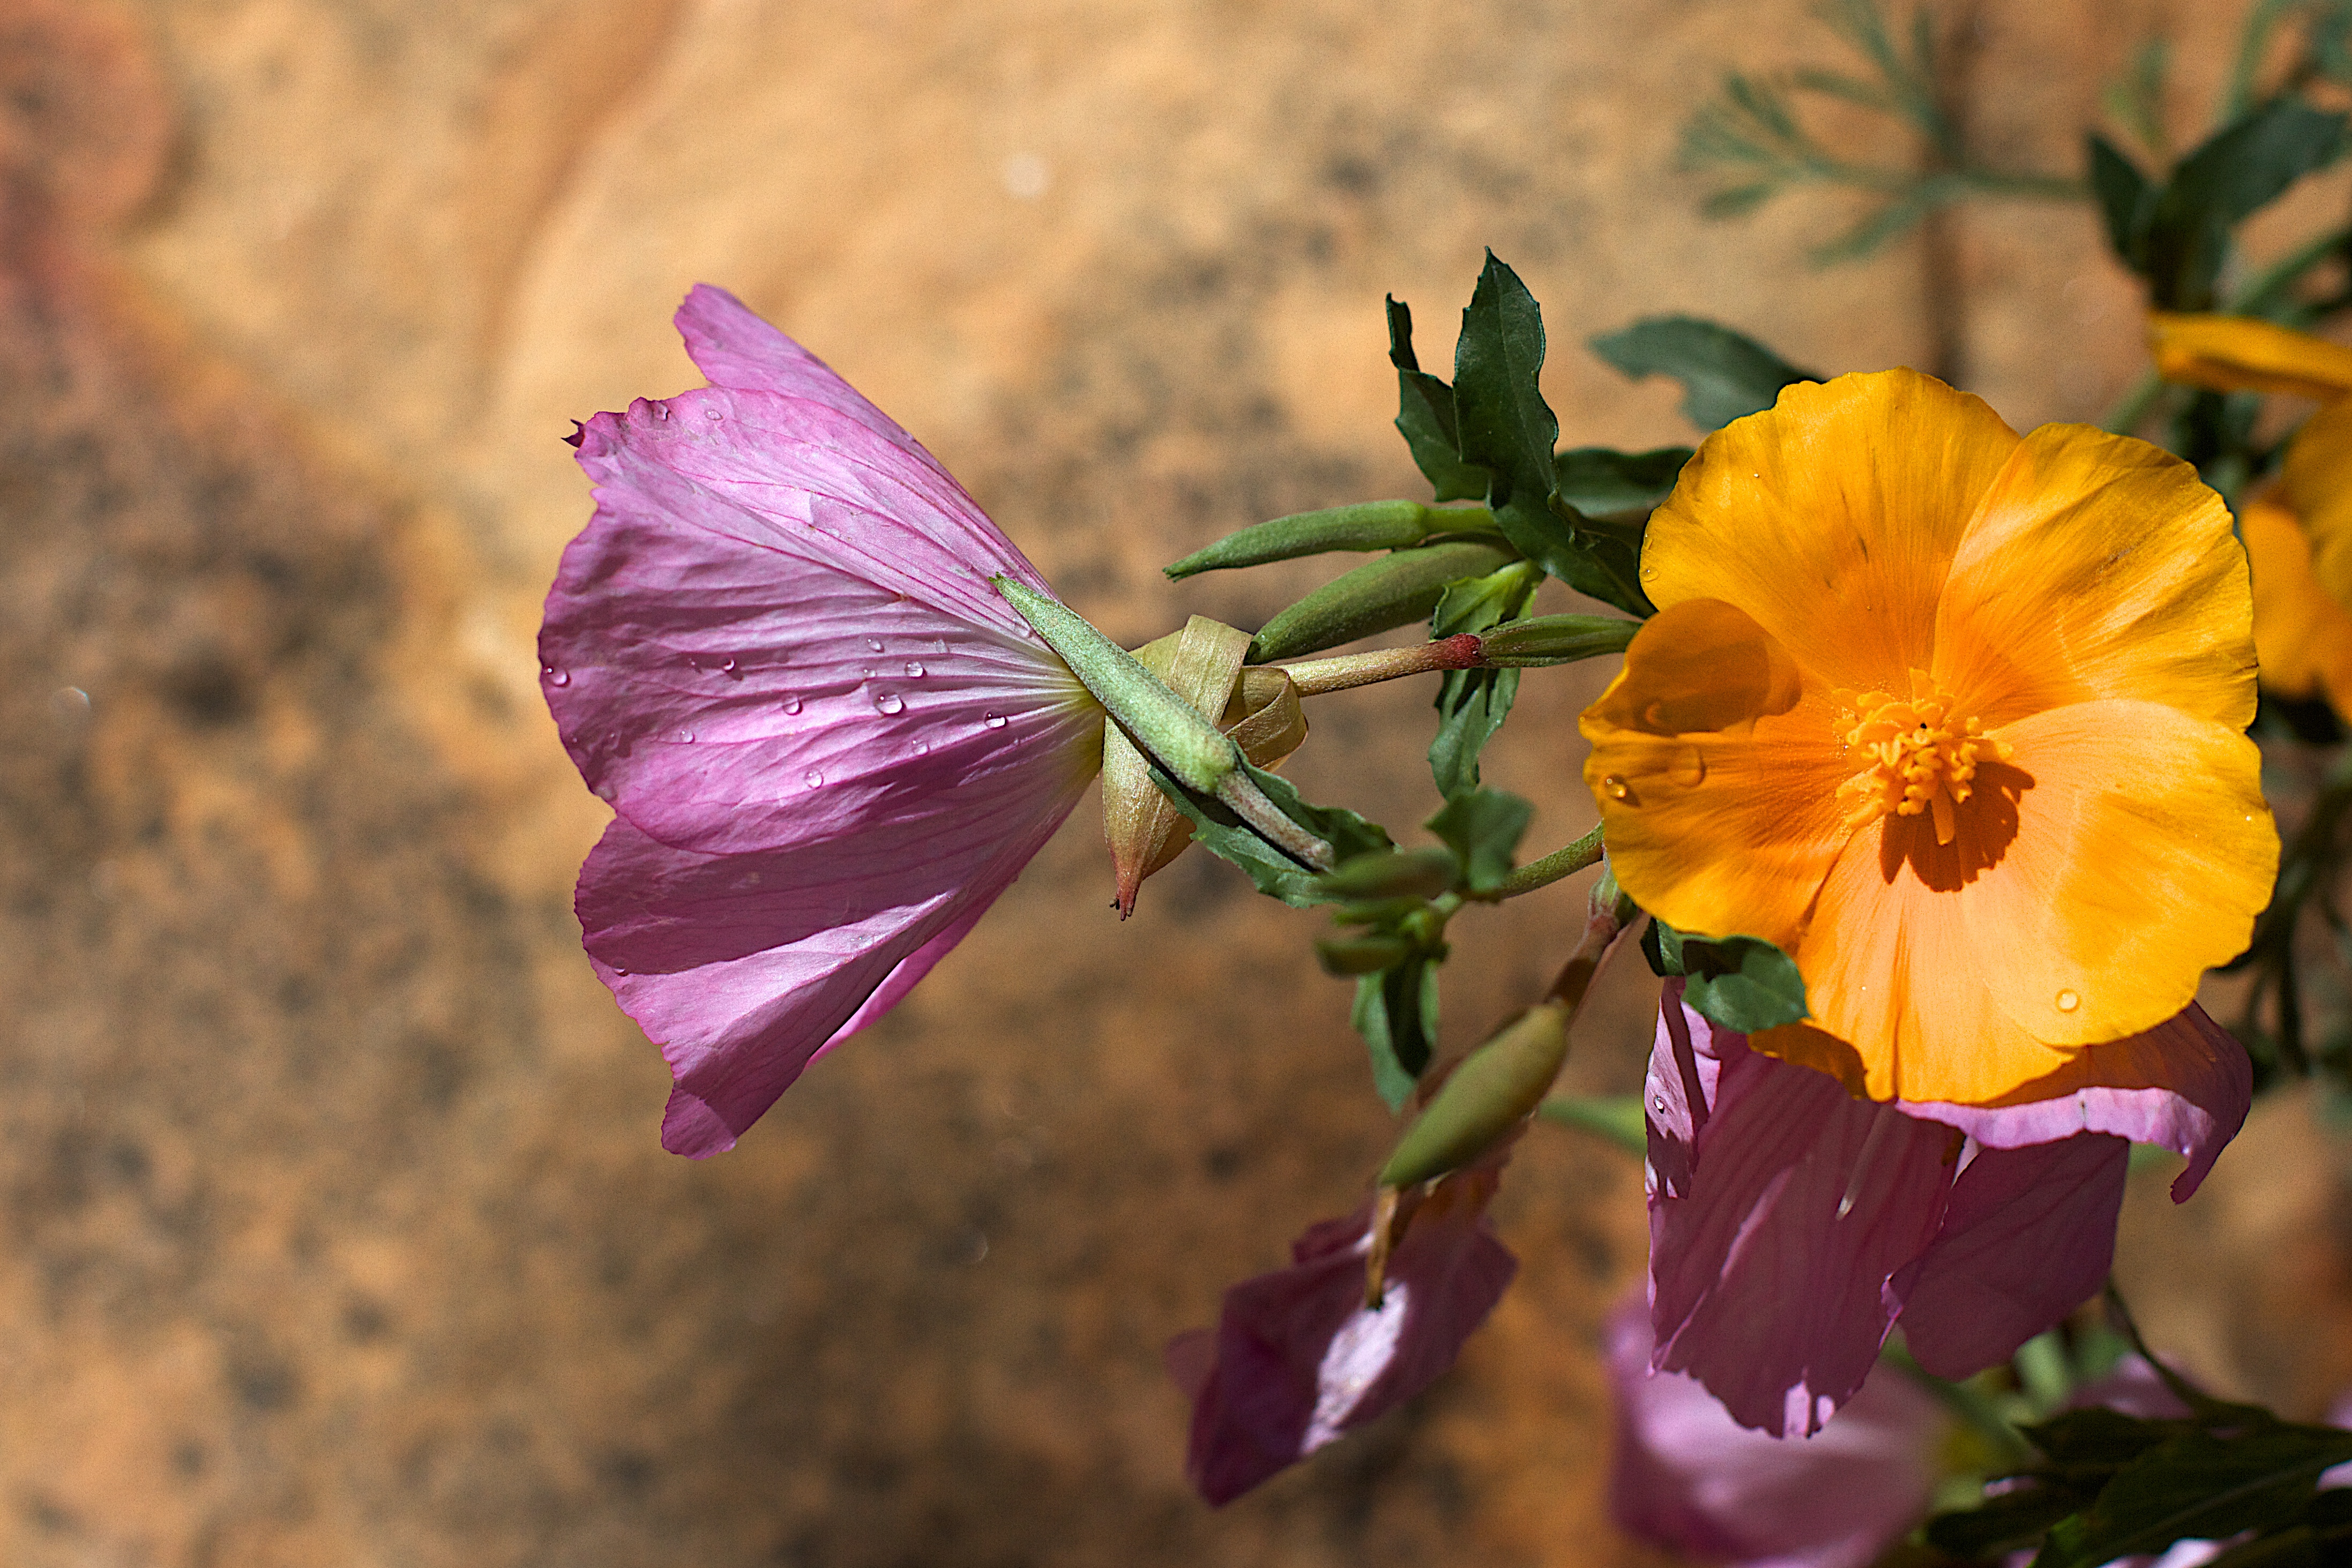
nature, blossom, plant, photography, leaf, flower, petal, botany, yellow, flora, wildflower, close up, macro photography, flowering plant, plant stem, land plant